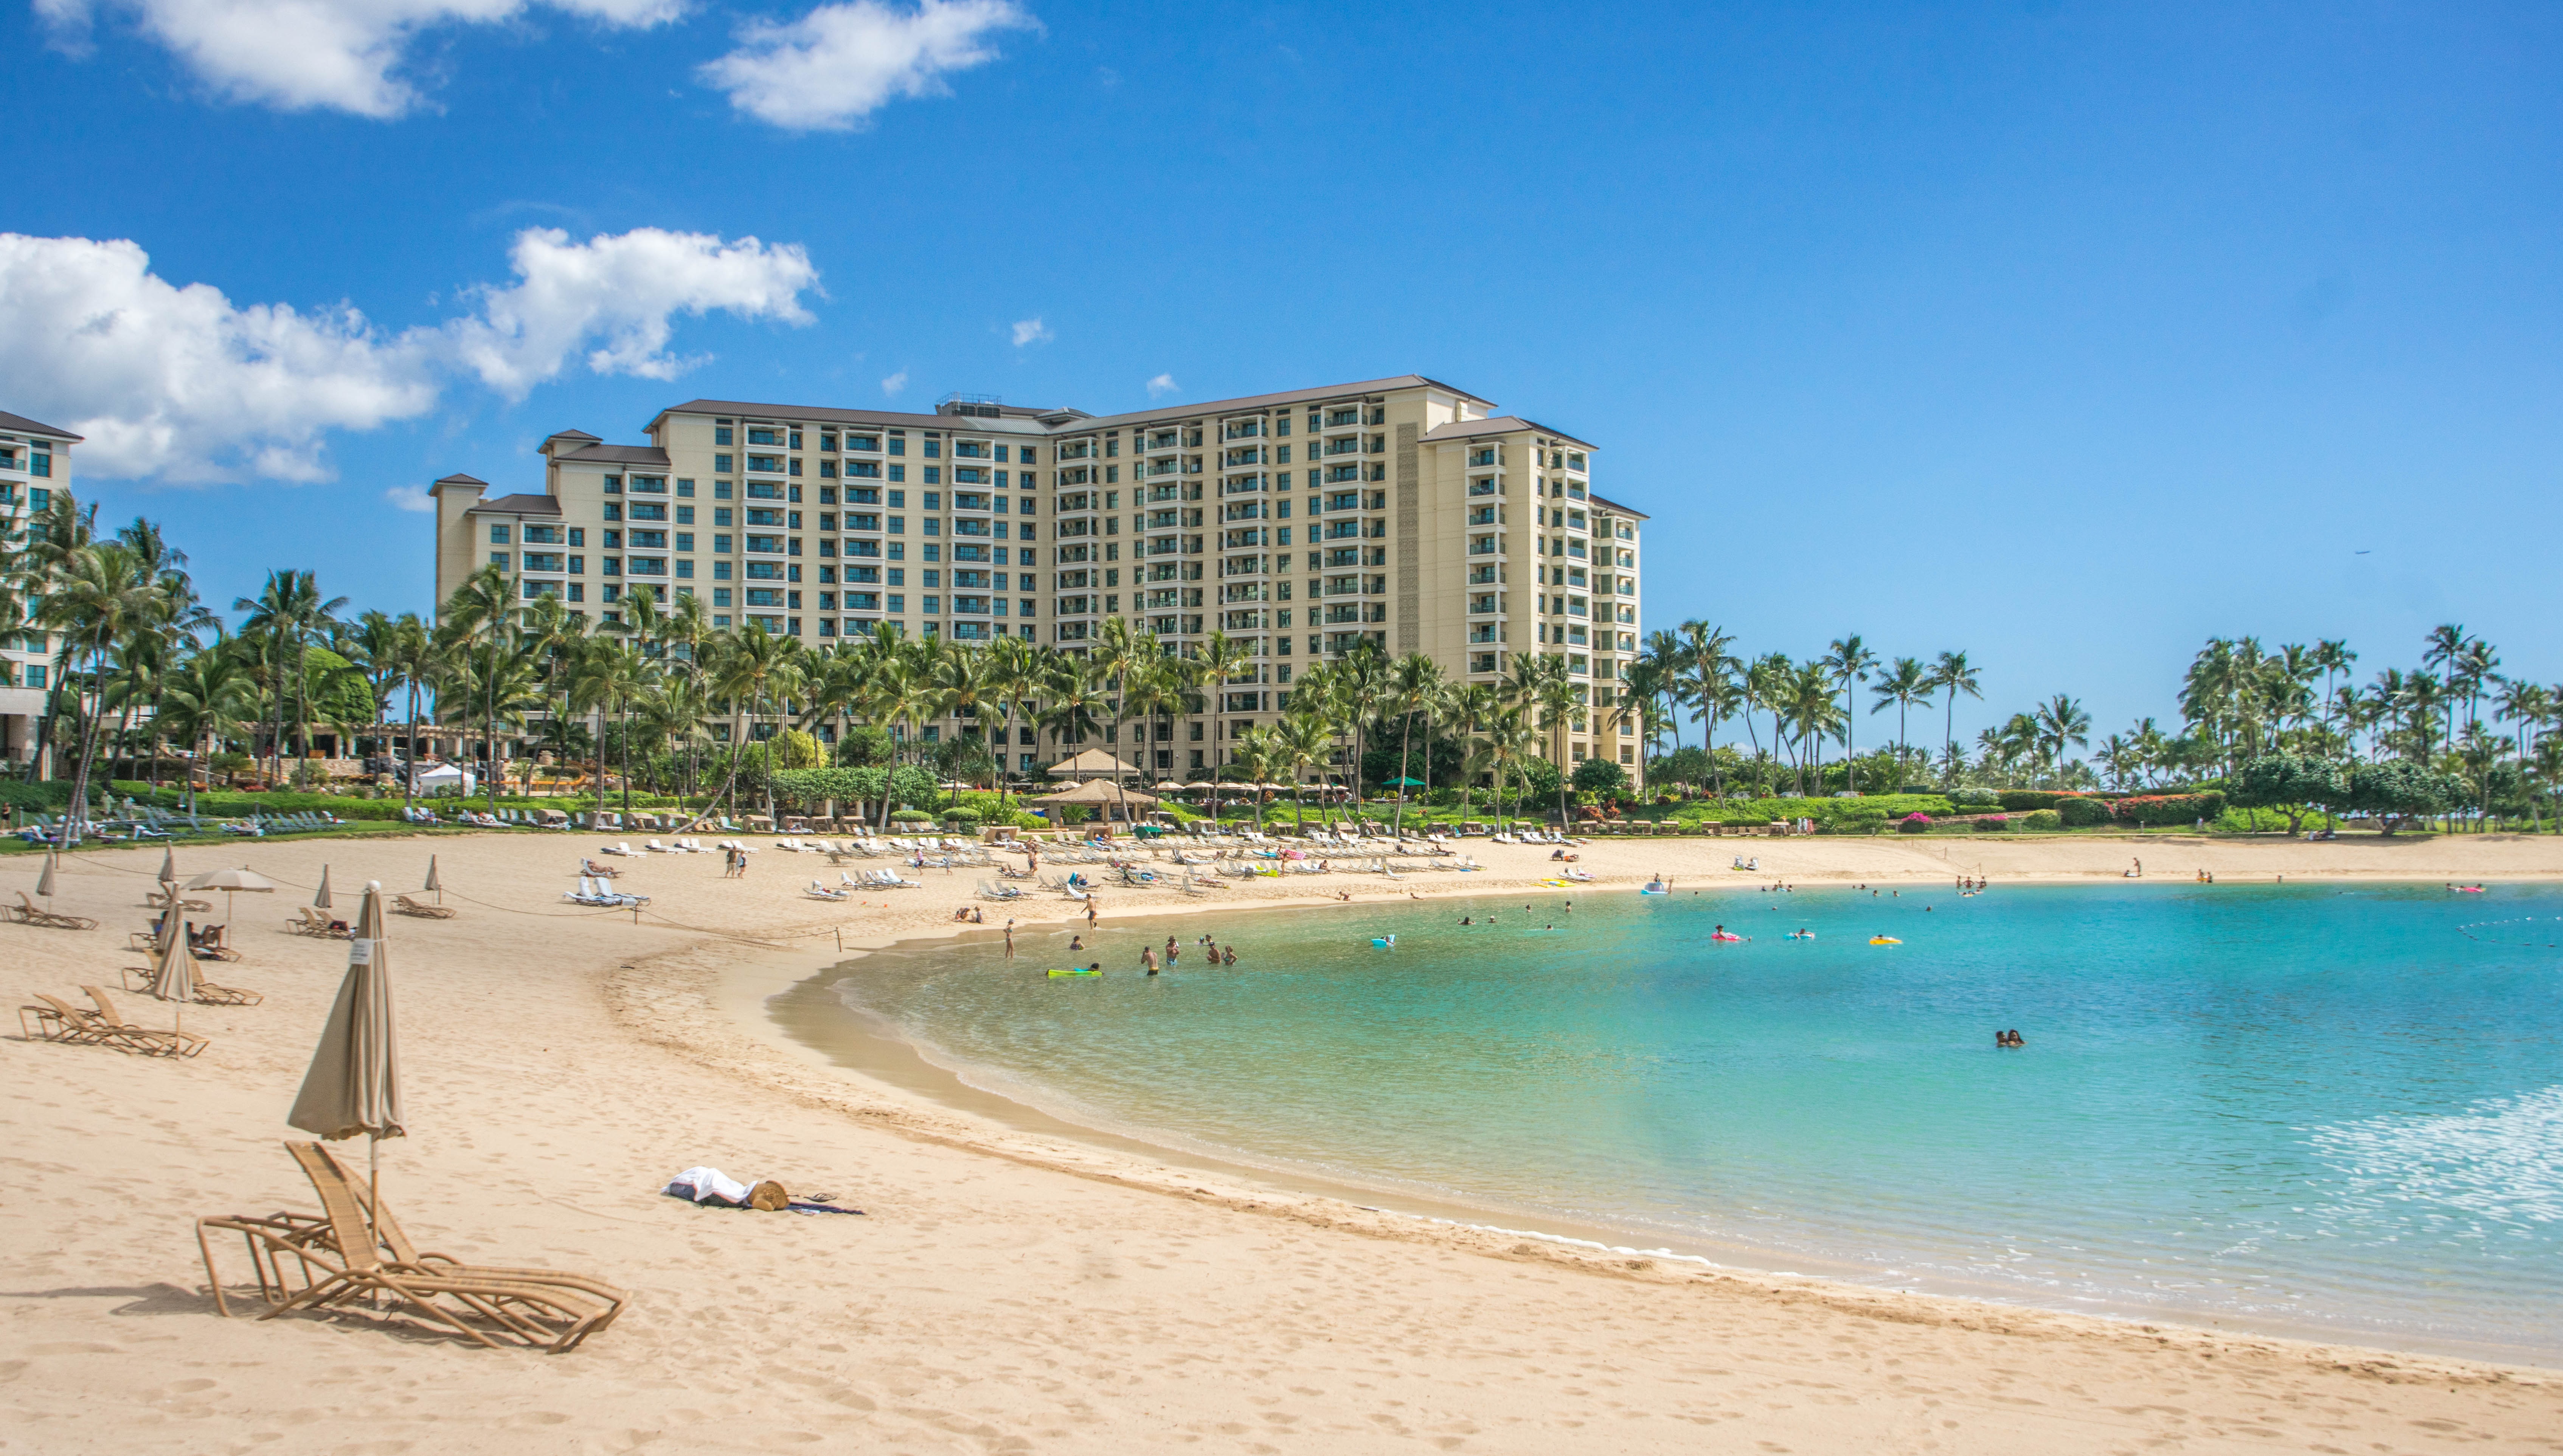
beach, landscape, sea, coast, water, nature, outdoor, sand, ocean, person, people, sky, sunshine, sun, sunlight, shore, walkway, summer, vacation, travel, paradise, swimming pool, scenic, tropical, seascape, holiday, lagoon, bay, island, blue, hawaii, tourism, body of water, sunny, clouds, resort, day, estate, oahu, palm trees, summer vacation, beach sand, summer landscape, tropical beach, tropical background, summer outdoor